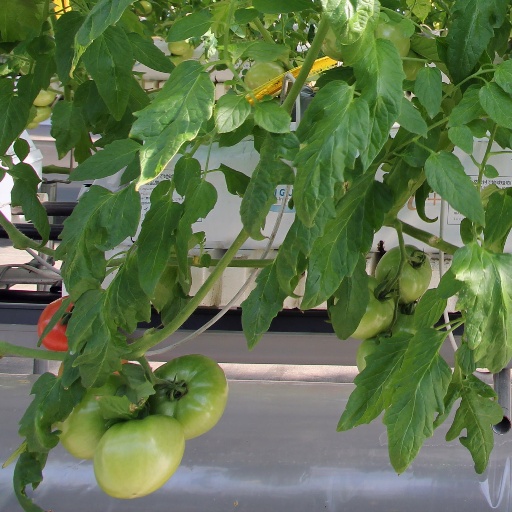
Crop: tomato